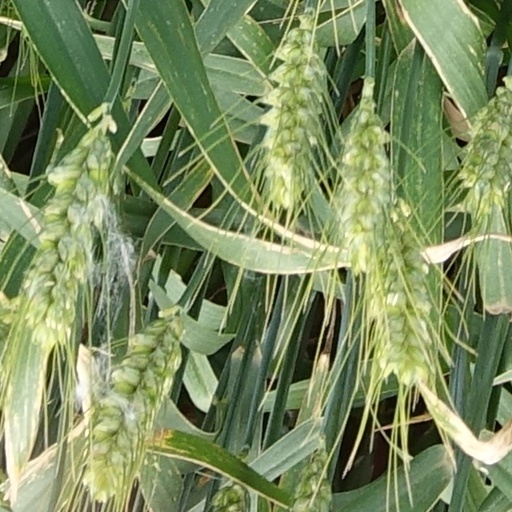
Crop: wheat